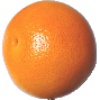
Label: Grapefruit Pink 1